Iván Ferreiro

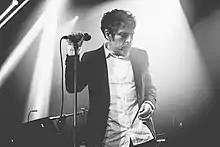
Ferreiro in 2017.

Iván Ferreiro Rodríguez (born 15 August 1970) is a Spanish singer-songwriter born in Vigo, Galicia. He was the voice, leader and composer of the popular pop-rock band Los Piratas.